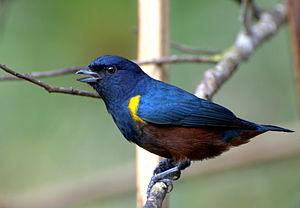
L'Organiste à ventre marron, aussi appelé Euphone à ventre marron ou Organiste à plastron est une espèce de passereaux d'Amérique centrale appartenant à la famille des Fringillidae.